Rocket U-boat

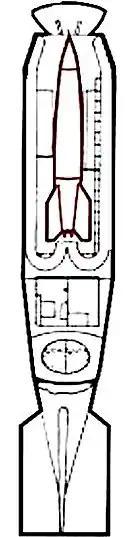
Sketch of V-2 rocket in launch position in the towed submarine barge "Prüfstand XII". Note the control room and liquid oxygen storage underneath the rocket.

The Rocket U-boat was a series of military projects undertaken by Nazi Germany during the Second World War. The projects, which were undertaken at Peenemünde Army Research Center, aimed to develop submarine-launched rockets, flying bombs and missiles. The Kriegsmarine (German Navy) did not use submarine-launched rockets or missiles from U-boats against targets at sea or ashore. These projects never reached combat readiness before the war ended.